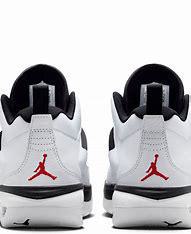
Brand: Jordan
Model: Stay Loyal 3